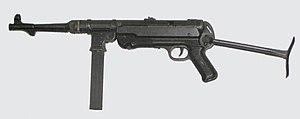
Le pistolet-mitrailleur, aussi appelé mitraillette, est une arme à feu individuelle à tir automatique utilisant une cartouche de pistolet.